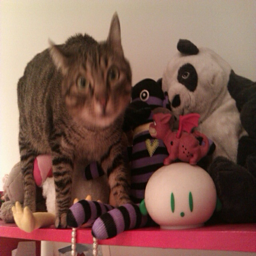
Cat stands on shelf next to a bunch of stuffed animals
A cat with a concerned look moving away from some stuffed animals.
A black and brown cat on a pink shelf next to stuffed animals.
A cat and stuffed bear on a shelf.
A cat is on a table with stuffed animals.